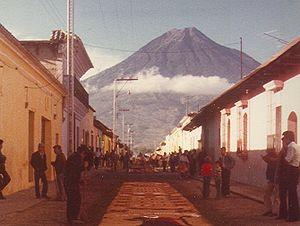
Le Volcán de Agua est un stratovolcan du Guatemala inactif depuis environ 10 000 ans. Il a pourtant émis au XVIᵉ siècle une importante coulée de boue qui détruisit une cité entière. D'un autre côté, ses flancs fertiles sont propices à l'agriculture et sont largement cultivés.